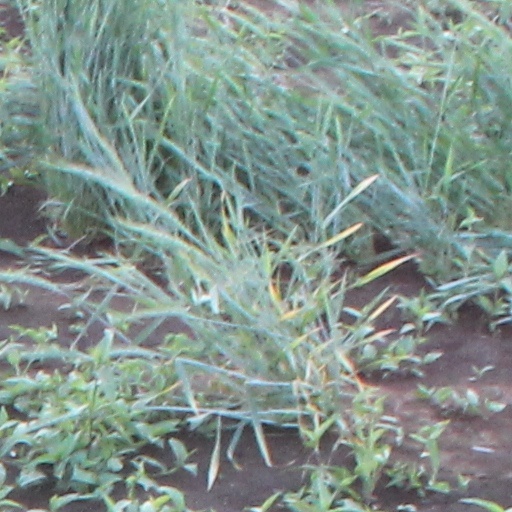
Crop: wheat